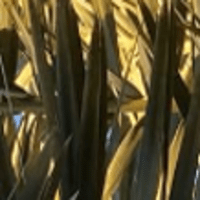
Label: Healthy sample